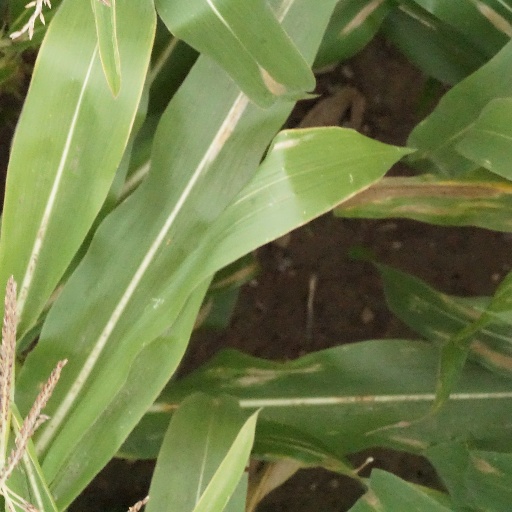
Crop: maize; corn